Omega Electroquartz

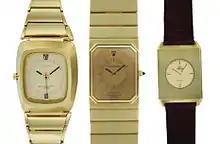
Omega Electroquartz generation 1 and 2 compared to Omega Dinosaur, watches sourced by Thomas Dick

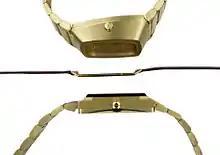
Omega Electroquartz / Dinosaur comparison

Despite the significance of the beta 21 series of watches the speed of development of quartz wristwatches during the 1970s as well as the influx of reliable quartz technology from Japan meant that the beta 21 and beta 22 wristwatches became obsolete almost as they came into initial production.